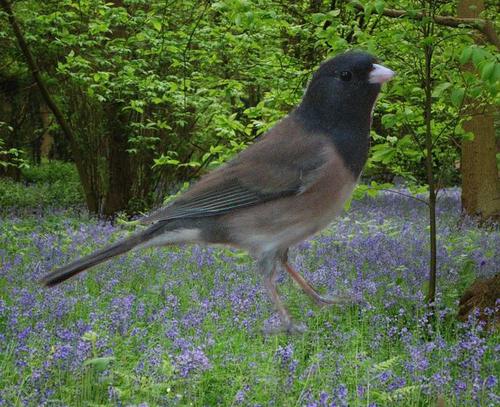
Bird species: Dark_eyed_Junco
Bird type: landbird
Background: land